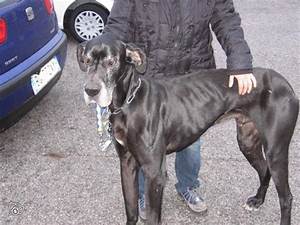
Label: dog